Wind power in India

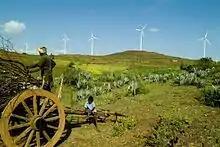
Wind turbines in India's agricultural farms

The union government has released a policy for the repowering of wind power projects which states that the repowering potential is nearly 25,406 MW. The policy includes the installation of additional wind turbines, of minimum 3 MW capacity each with hub heights above 120 meters, located in between the existing wind turbines in place of few existing turbines without any effect on one another's performance. Increasing the hub height also enhances the average wind speed captured by the turbine, thanks to the wind profile power law. Spacing between wind turbines in a wind farm can be optimized by yaw control minimizing the wake effect to enhance the capacity density (MW per square km). With the advent of towers made of wood up to 100 meters tall,